Bonneville cisco

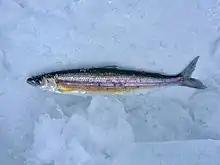
A Bonneville cisco caught at Bear Lake in February 2019.

The Bonneville cisco is only found in Bear Lake along the northern Utah-southern Idaho border. Bones of Bonneville cisco have also been identified in Homestead Cave, Utah where ancient Lake Bonneville once existed. Fishery managers attempted to introduce Bonneville cisco into Flaming Gorge Reservoir to provide additional forage to other gamefish, but stocking was unsuccessful at establishing a population. Within Bear Lake, Bonneville cisco can be found at all depths but show preference for cold water, specifically water below .